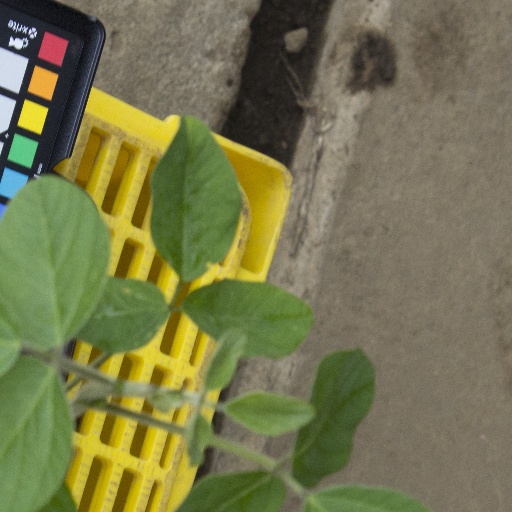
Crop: soybean